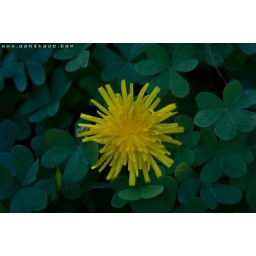
Just a point of yellow color in a green sheet of clovers...